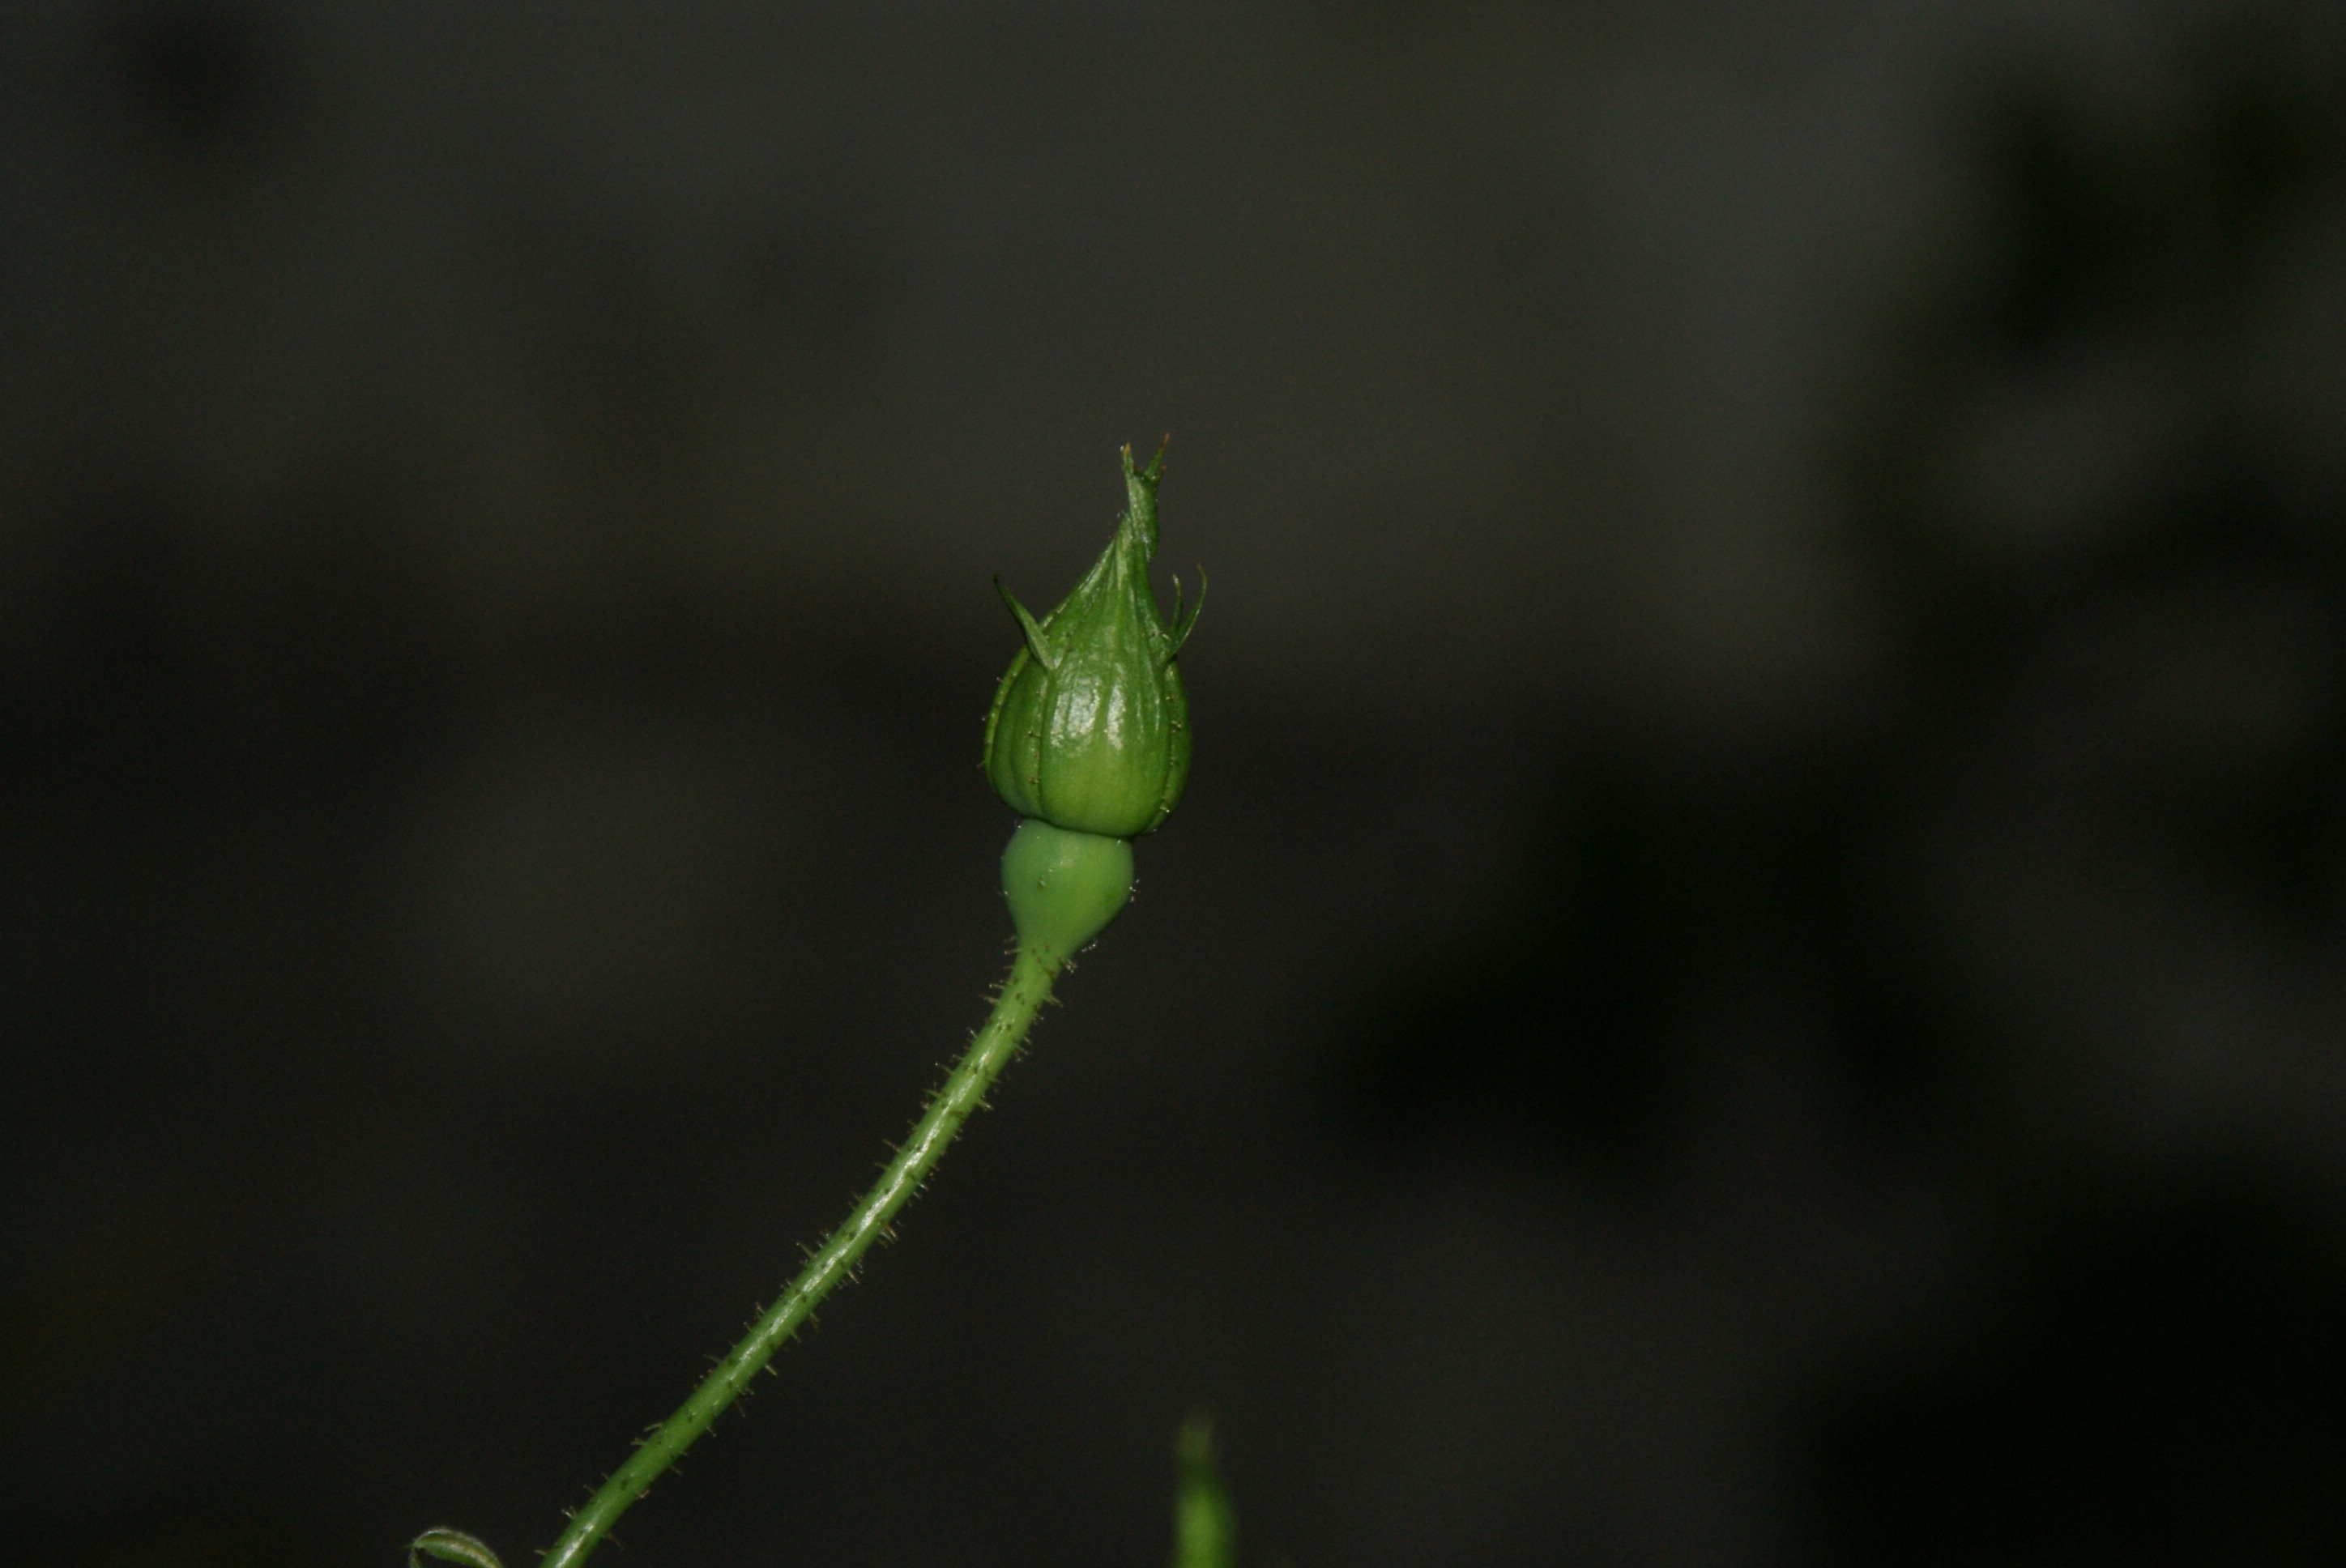
nature, dew, plant, photography, leaf, flower, spring, green, produce, darkness, flora, wildflower, flowers, close up, bud, macro photography, flowering plant, plant stem, land plant